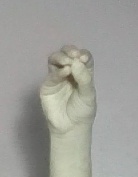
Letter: ha